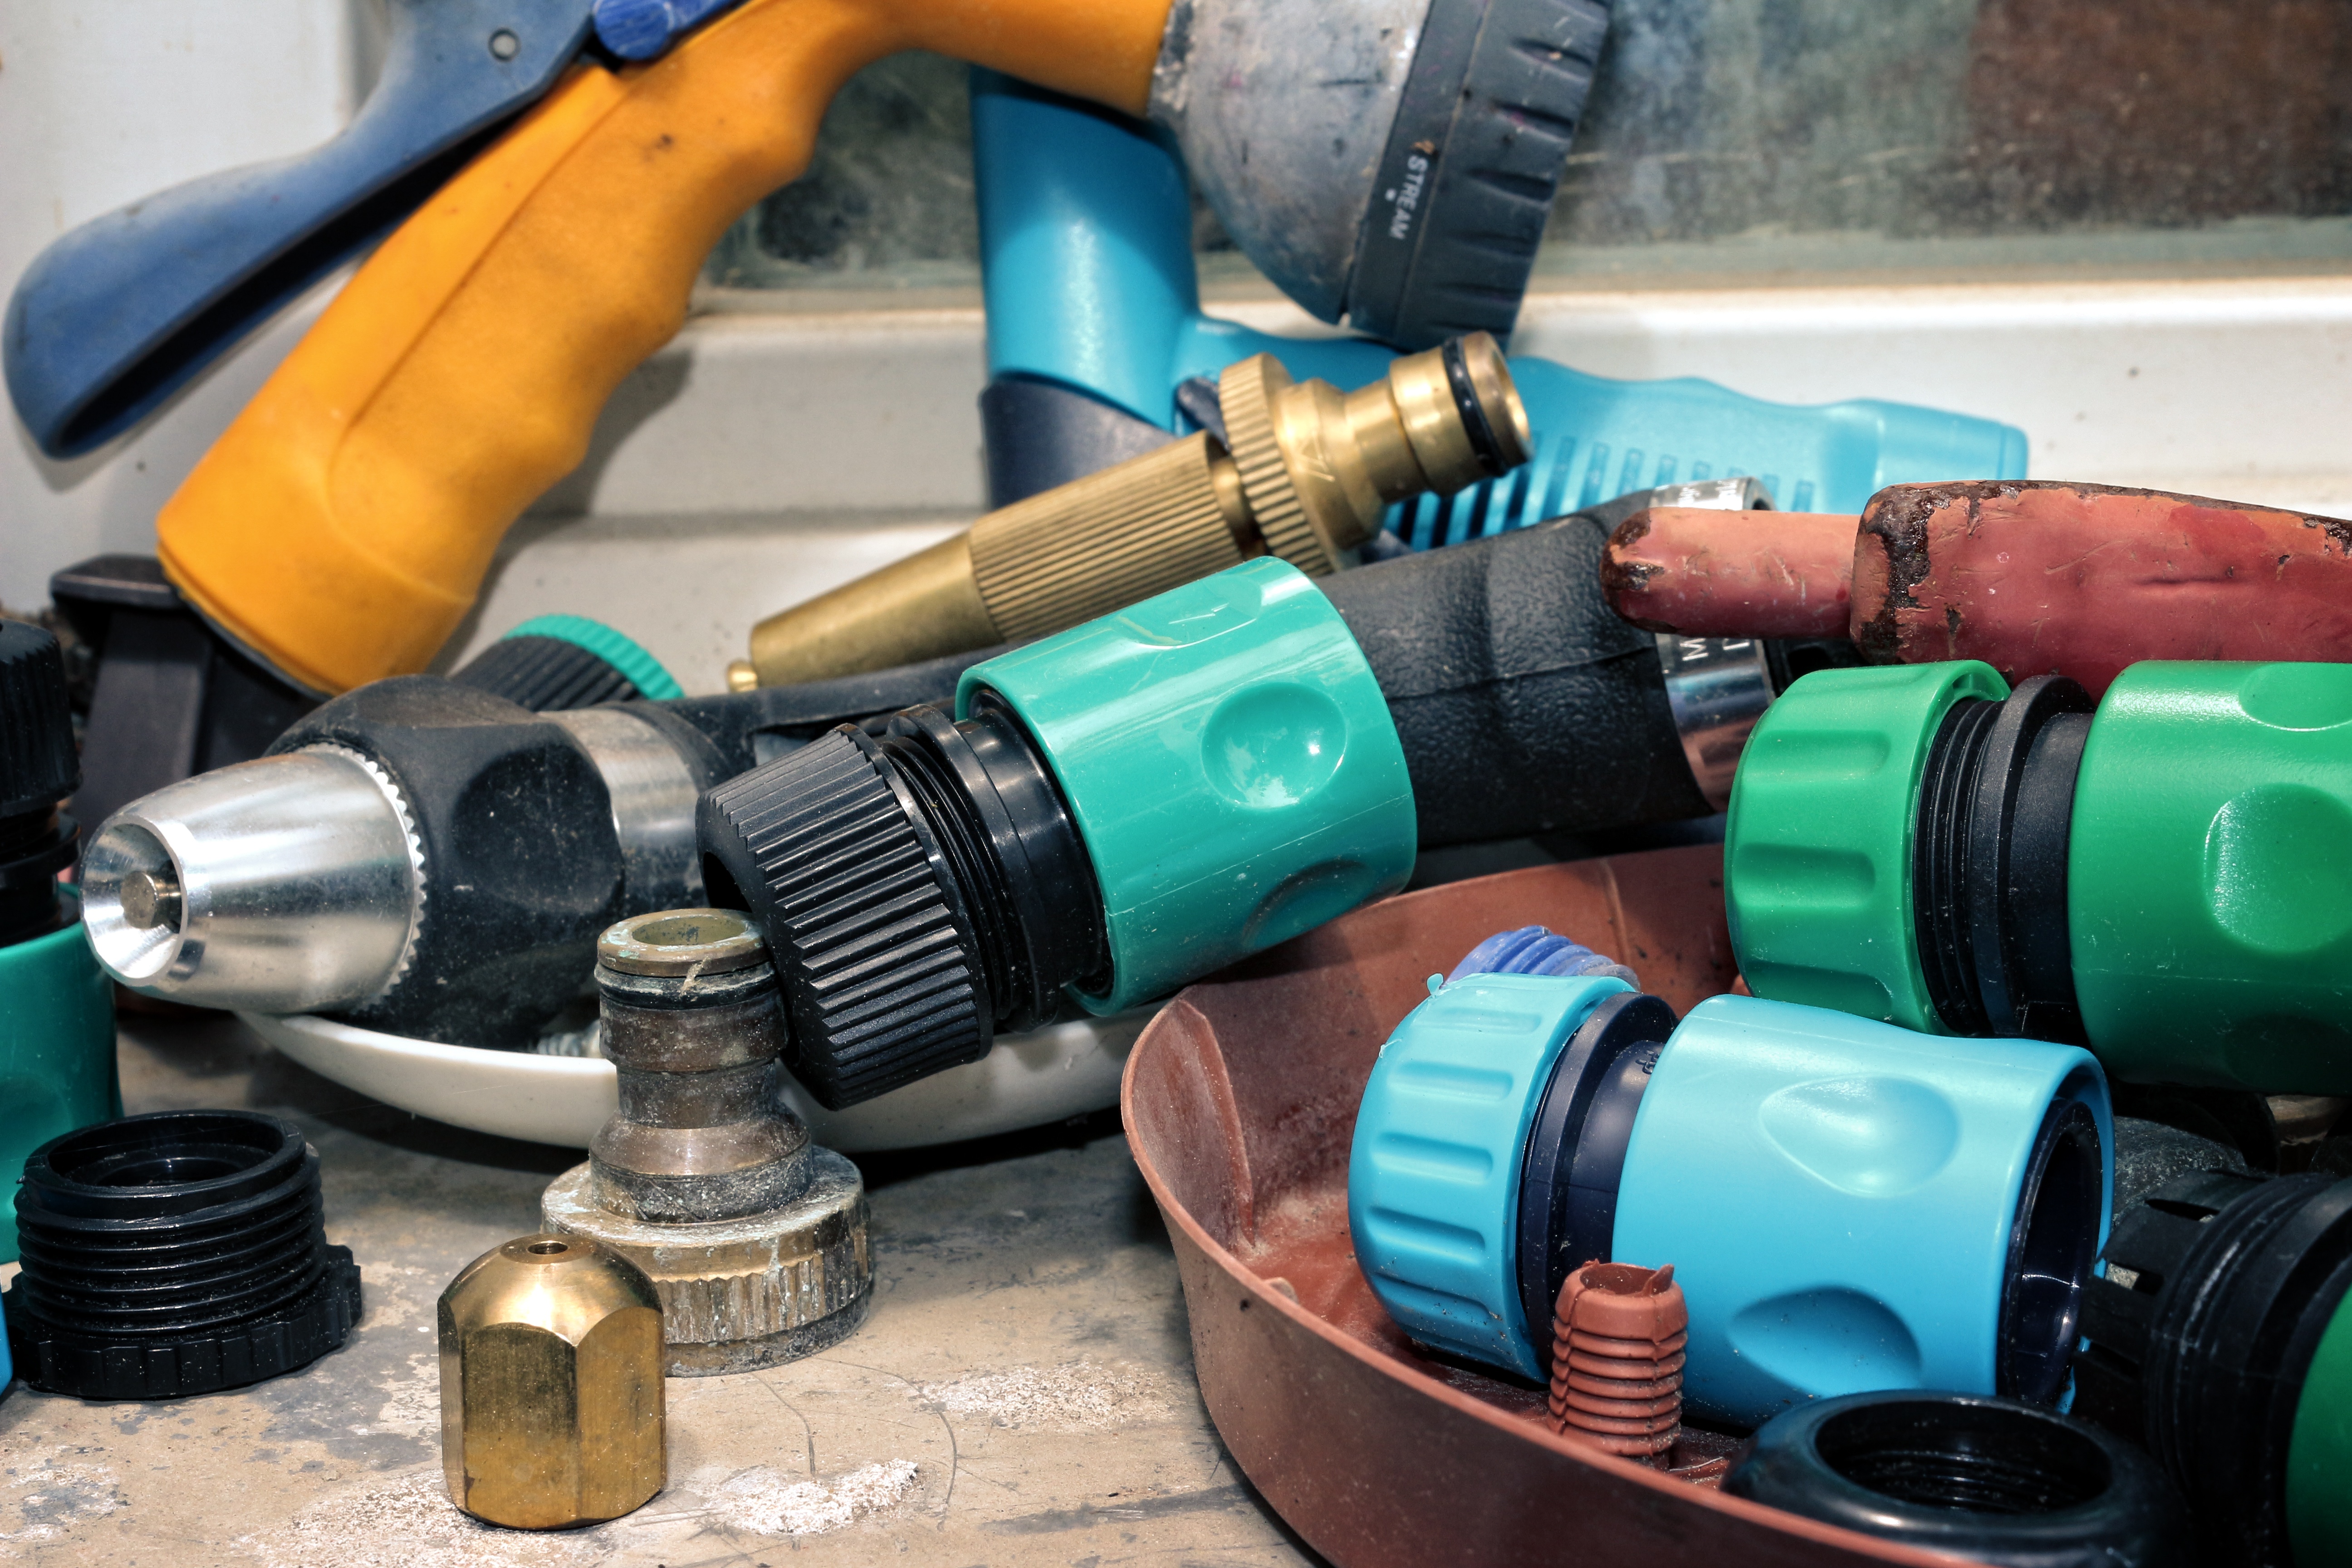
wheel, green, color, machine